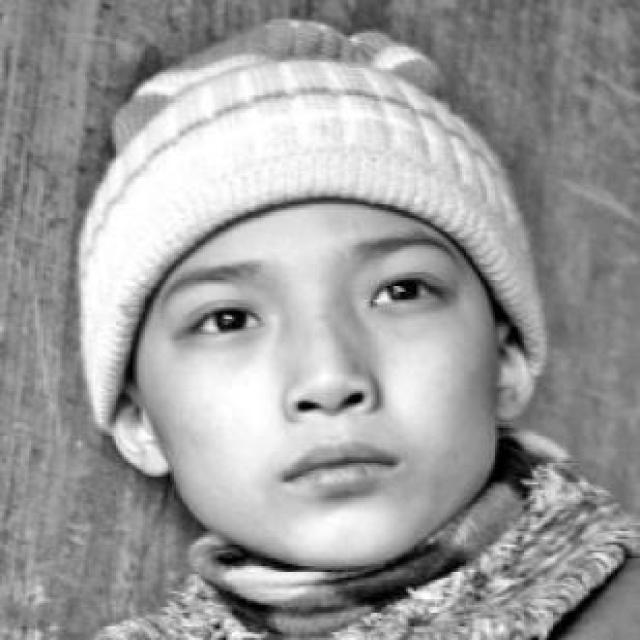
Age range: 13-20